Answer in natural language. Considering the relative positions, is dark brown colour bed above or below dark brown wooden dresser with six drawers? Choose between the following options: above or below
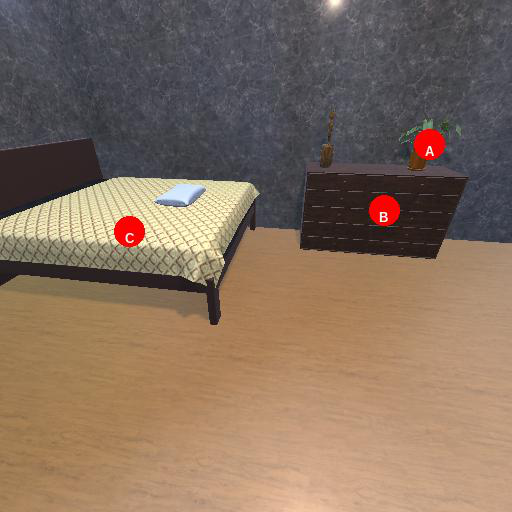
<answer>below</answer>